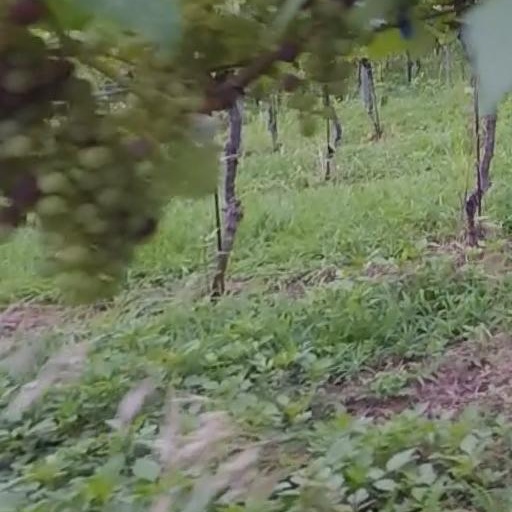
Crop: grape